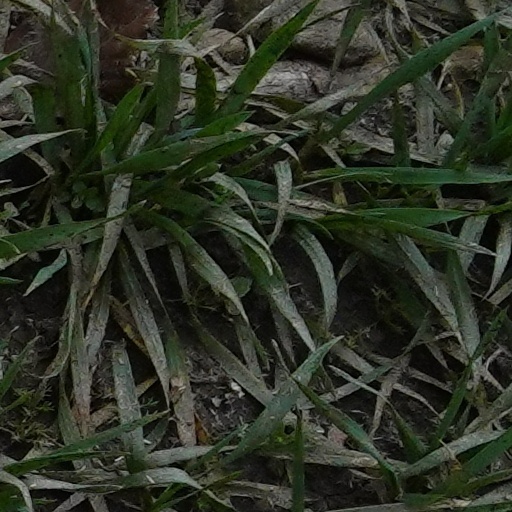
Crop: wheat